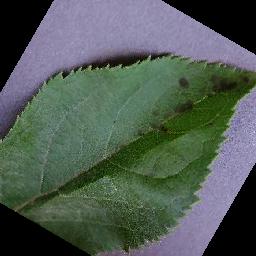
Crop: apple
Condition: scab